Battle of Perlasz

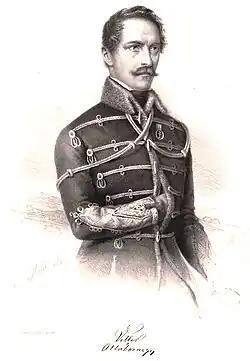
Vetter Antal

The plan was that on the night of 1 to 2 September, Colonel Ernő Kiss had to march with the troops from Nagybecskerek to Écska to join the troops under the command of Lieutenant Colonel Vetter, which was guarding the road towards Perlasz. The attacking columns started their march at three in the morning. The three companies of the Wasa Infantry Regiment (13th, 14th and 15th), in order to secure the advance of Ernő Kiss's troops from the right flank at the Tisza, was directed on 1 September to Kumán and from there down along the Tisza. The main purpose of this troop was to secure the crossing at Zsablya, to prevent the Serb troops from Bácska from crossing the Tisza and attacking Nagybecskerek via Aradác. The localities on the right bank of the river were in Serbian hands. Nagybecskerek is a -hour walk from the Zsablya crossing - via Aradác.